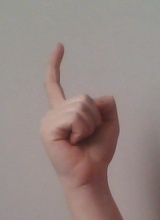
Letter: ra